Pieter Coecke van Aelst

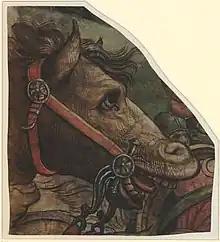
"Head of a Horse", fragment of a tapestry design

The "Poesia" series was inspired by the stories in Ovid's "Metamorphoses". Only one set of the tapestries was ever woven after they were designed around 1547–1548. King Philip II of Spain acquired the set in 1556. The "Story of the Creation" was designed around 1548 and acquired by Grand Duke Cosimo I de' Medici and his spouse Eleanor of Toledo.